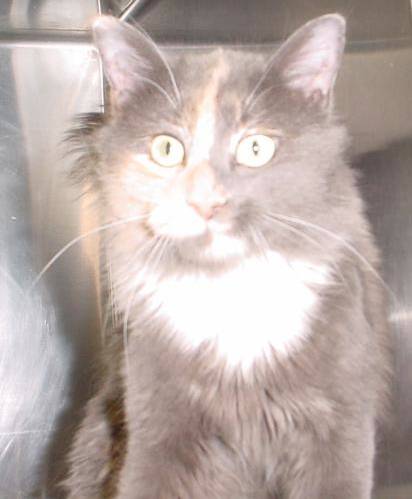
Label: cat